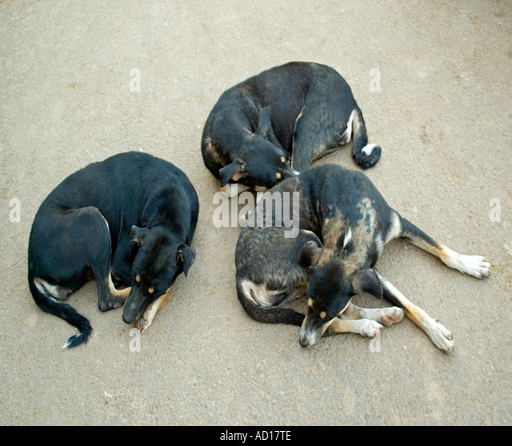
horizontal close up of stray dogs curled up together sleeping on the road